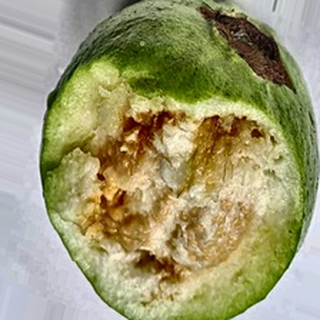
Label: guava_fruit_fly